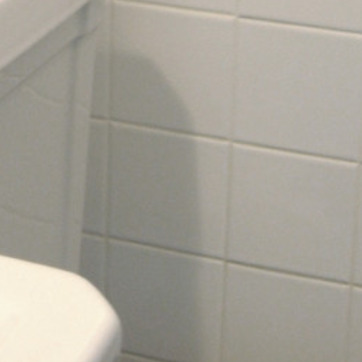
Material: tile